History of independent Moldova

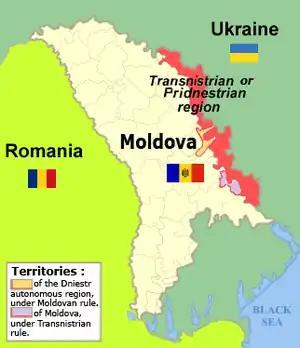
Transnistrian region of Moldova

In 1992, Moldova became involved in a brief conflict against local insurgents in Transnistria, who were aided by the 14th Guards Army and Russian, Ukrainian and Don Cossack volunteers, which resulted in the failure of Moldova, supported by Romania, to regain control over the breakaway republic. A ceasefire for this war was negotiated by presidents Mircea Snegur and Boris Yeltsin in July 1992. A demarcation line was to be maintained by a tripartite peacekeeping force (composed of Moldovan, Russian, and Transnistrian forces), and Moscow agreed to withdraw its 14th Army in parallel with finding a permanent solution for Transnistrian conflict. Also, Transnistria would have a special status within Moldova and would have the right to secede if Moldova changed its statehood, for instance by uniting with Romania. However, in subsequent talks the Transnistrian authorities declined this offer, setting course for continued independence instead. As of 2019, this conflict remains unresolved.